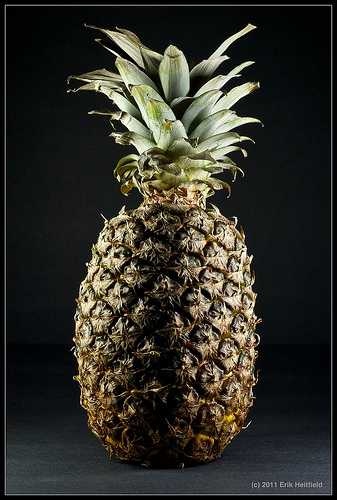
Label: Pineapple